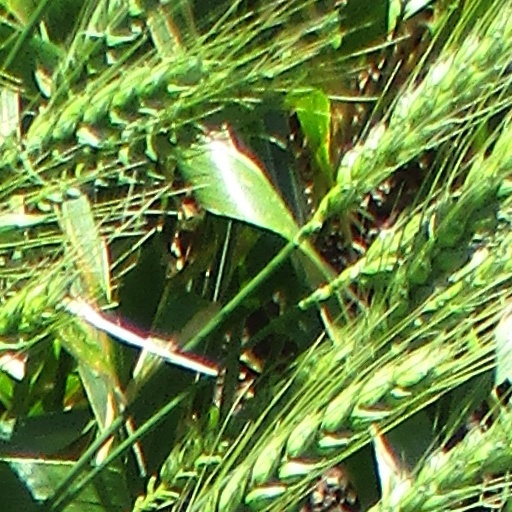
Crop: wheat